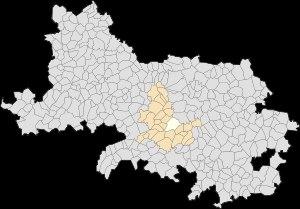
Rivière est une commune française située dans le département du Pas-de-Calais en région Hauts-de-France.